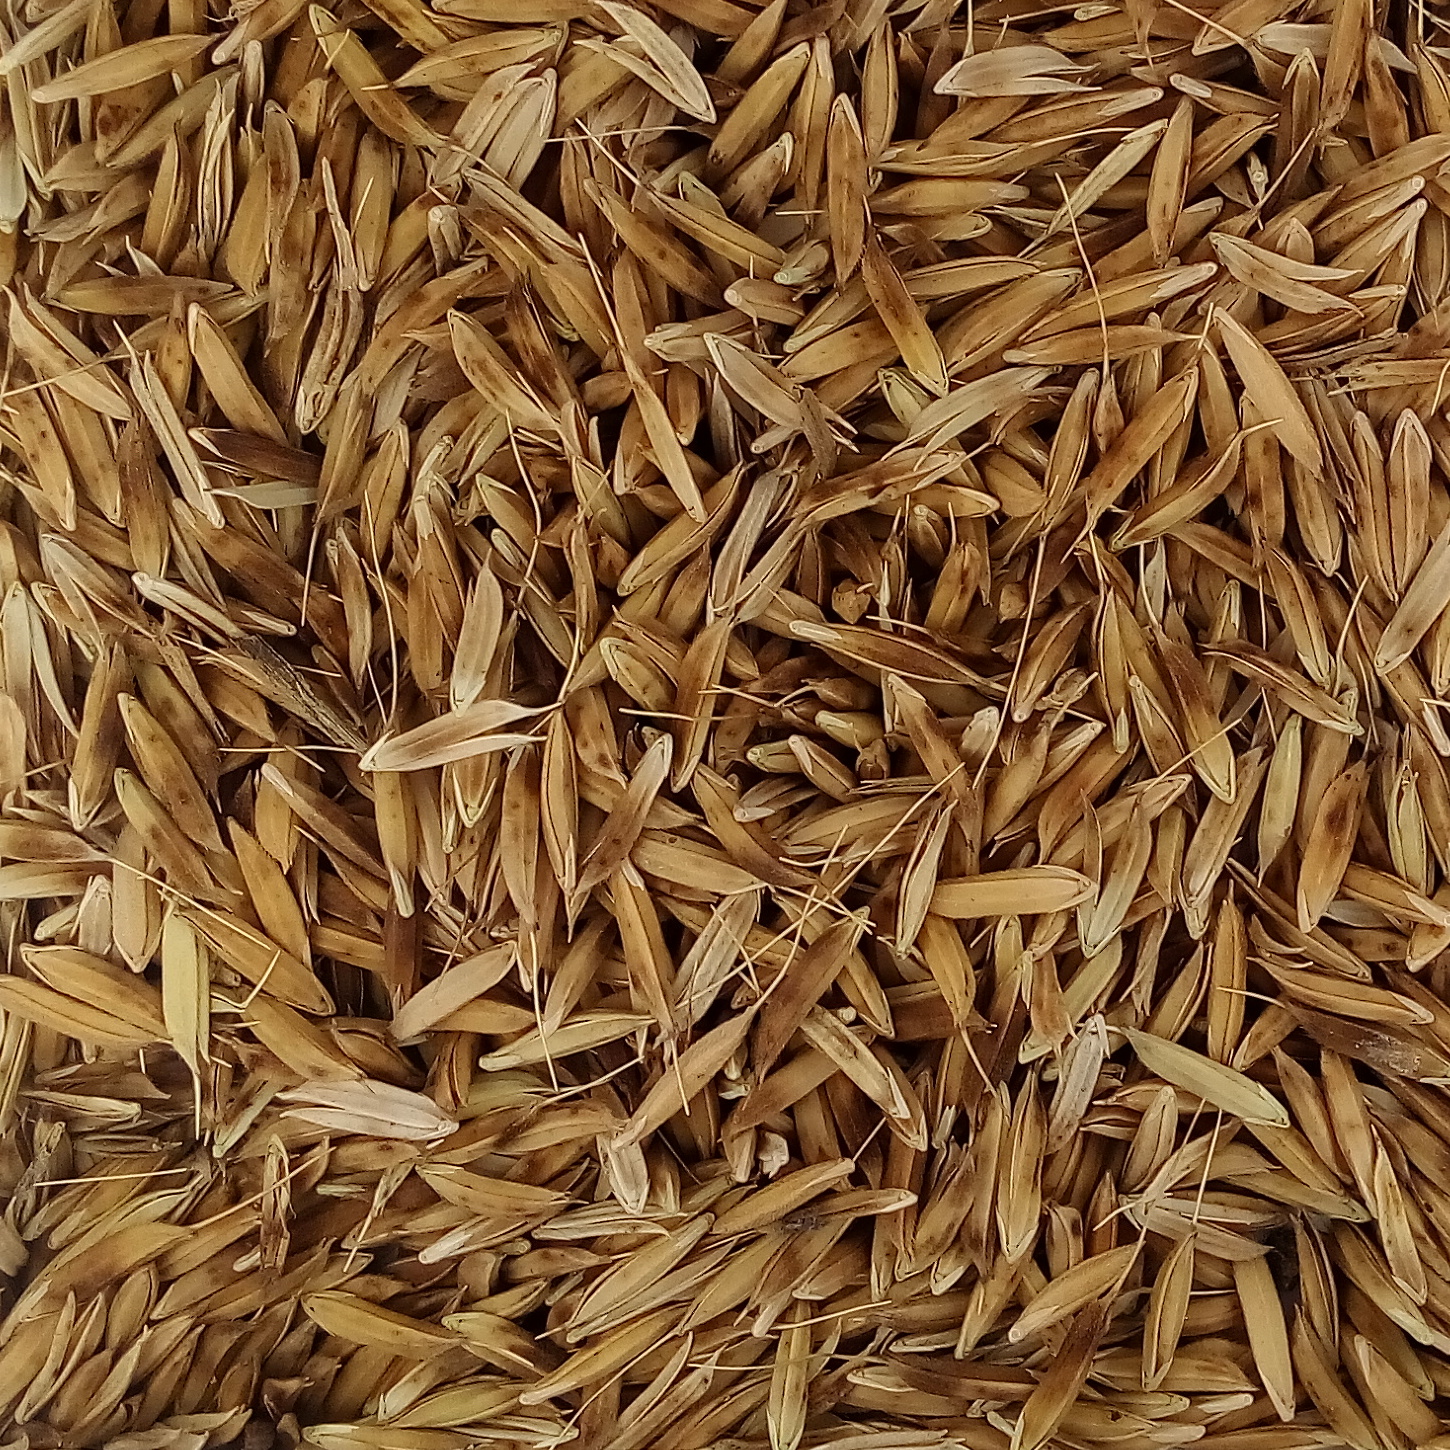
Rice seed variety: DHBT_3